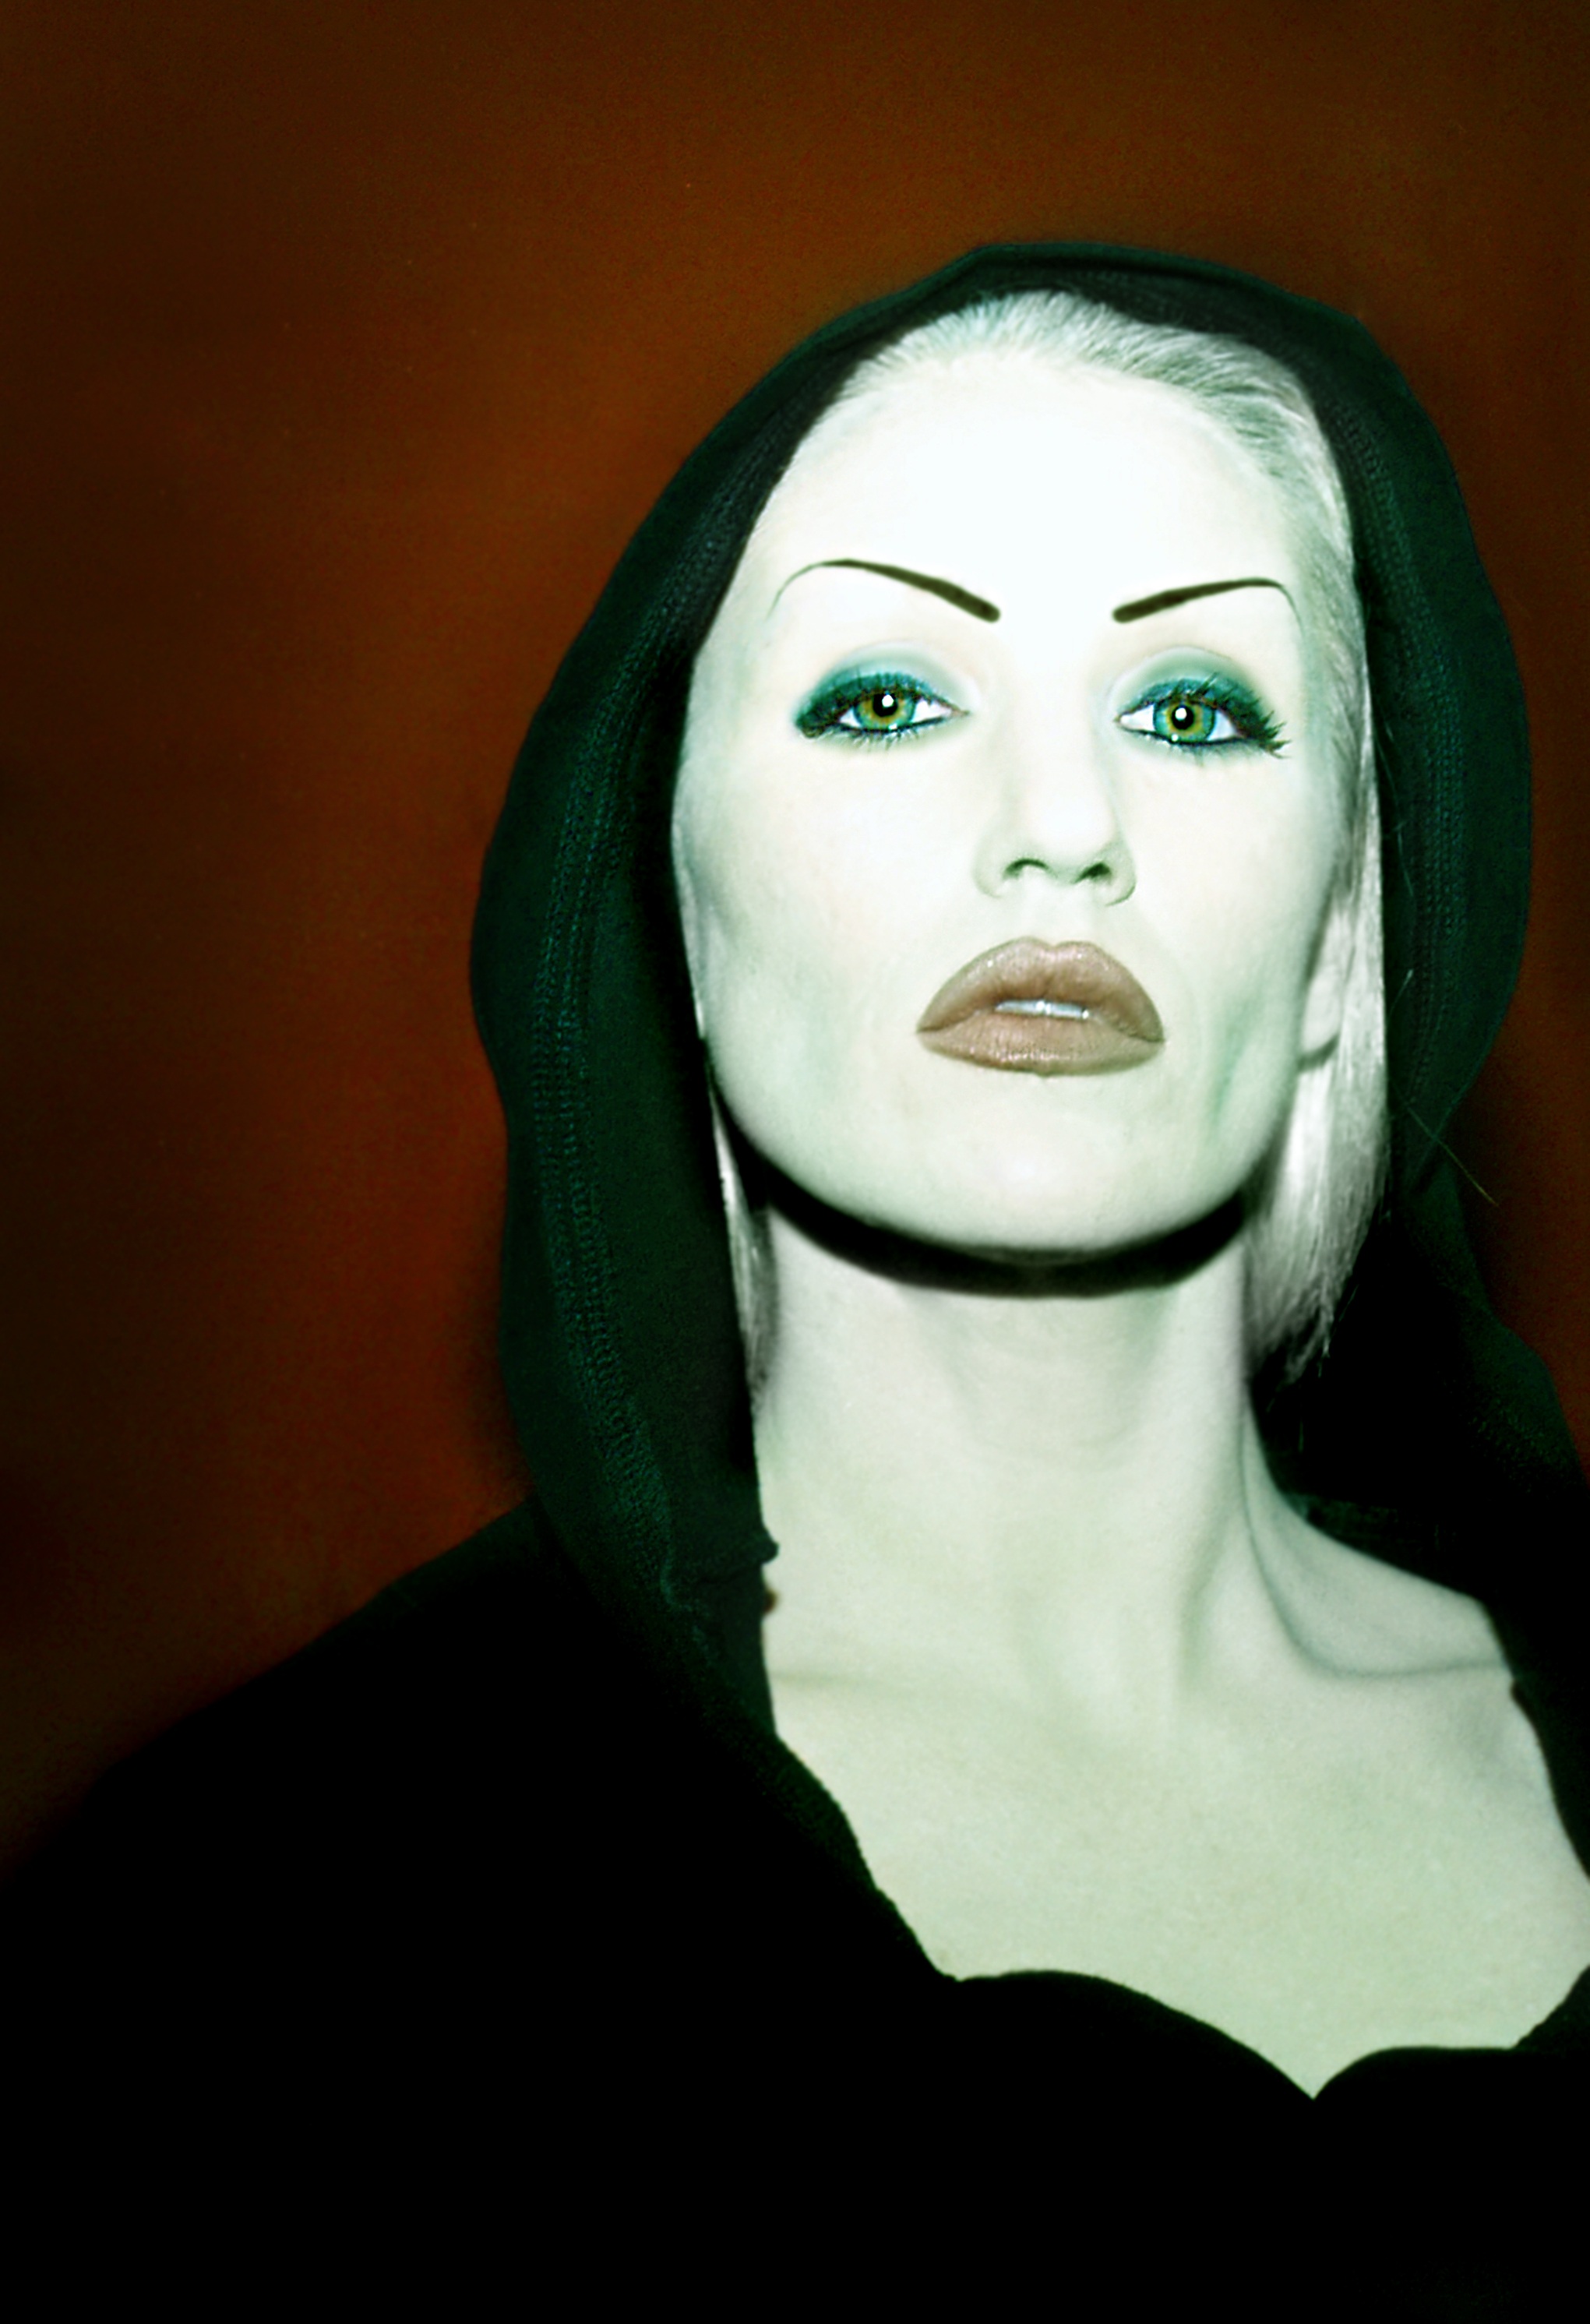
people, woman, white, dark, female, portrait, green, color, contrast, darkness, clothing, black, makeup, caucasian, face, sculpture, nose, art, eye, head, costume, adult, variation, high contrast, mature